Dragon and Soldier

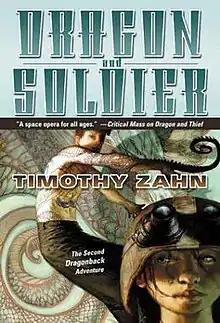
First edition

Dragon and Soldier is a 2004 science fiction novel by Timothy Zahn and the second book in his "Dragonback series". It was preceded by 2003's "Dragon and Thief" and was followed by "Dragon and Slave". It was first published on June 1, 2004 by Starscape and is set on two Earth-like planets and an intelligent spacecraft. It follows the human Jack Morgan and his dragon-esque partner Draycos as they set off on an unsuccessful investigation.